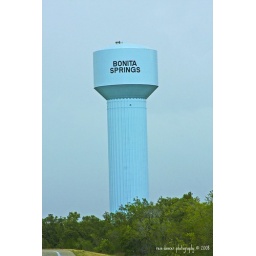
Taken from the moving car the water tower in Bonita Springs, Florida